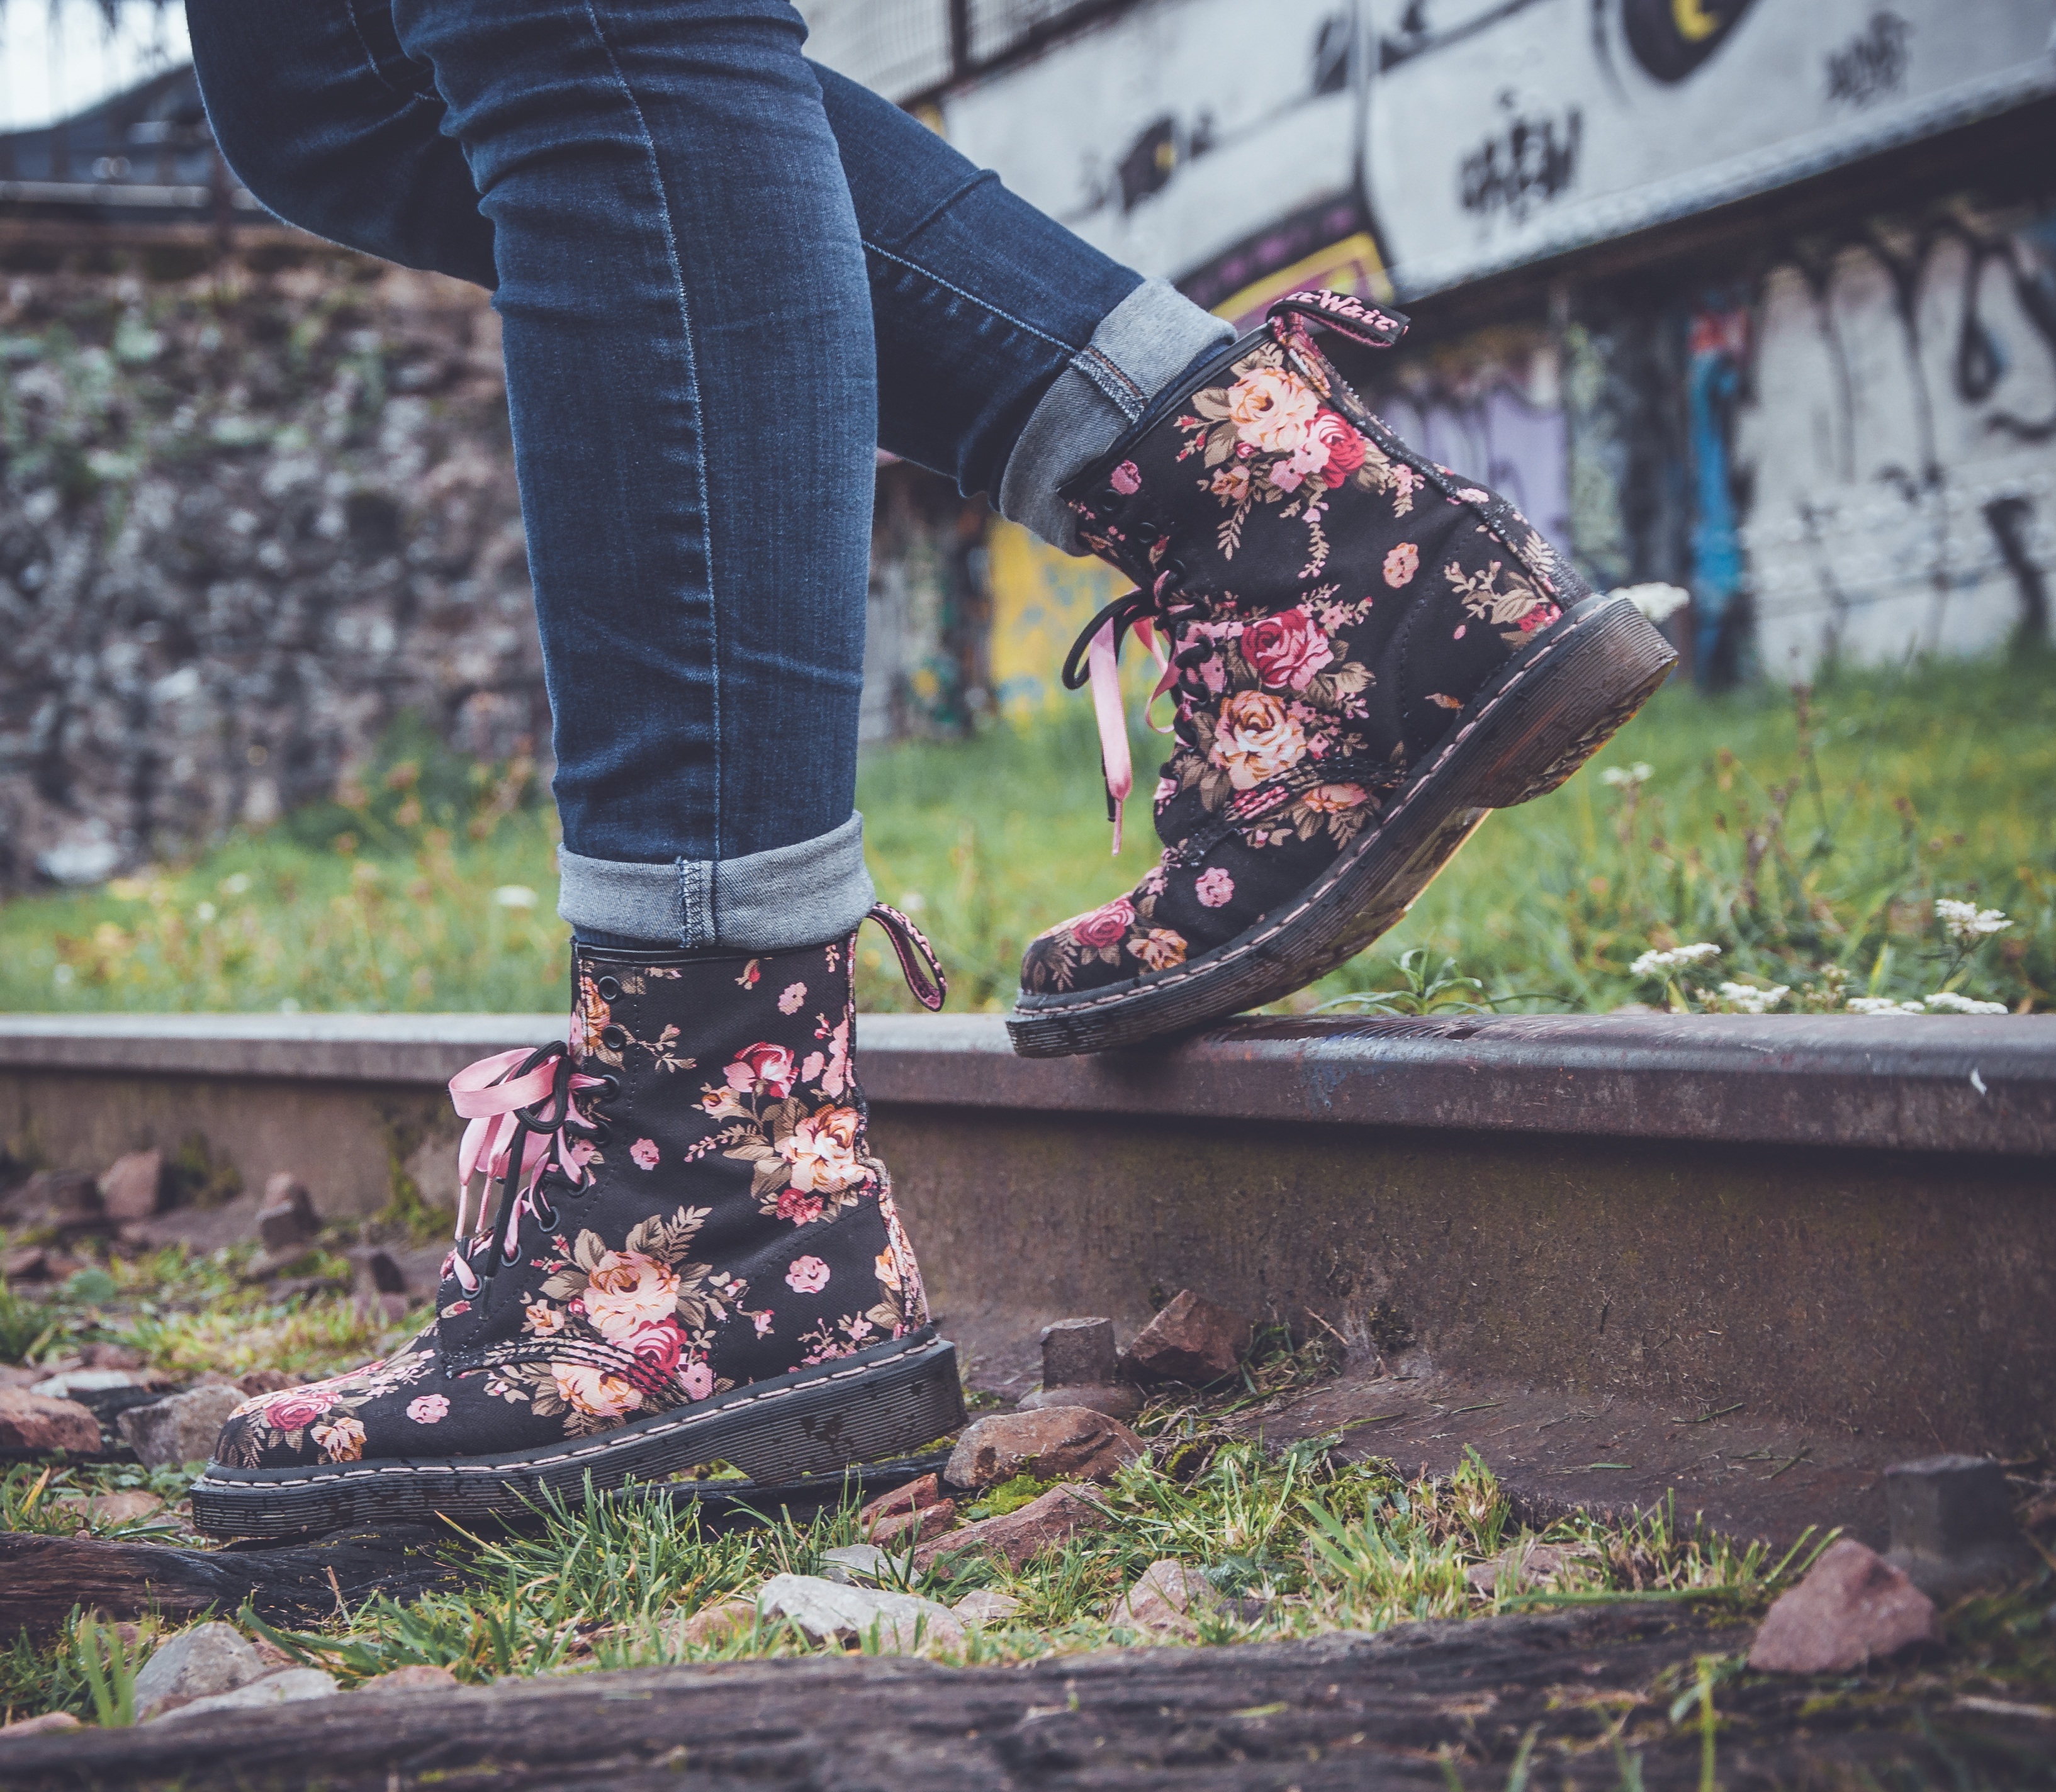
walking, shoe, rail, female, spring, rack, sports, footwear